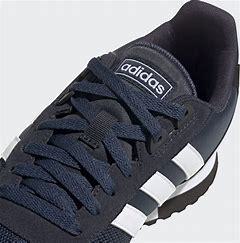
Brand: Adidas
Model: 8K 2020